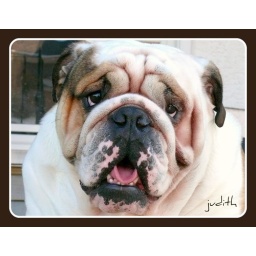
LOL! God, I love this dog's face! This is Bruno, our next door neighbor's dog down here in Wildwood